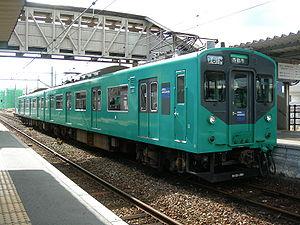
La ligne Kakogawa est une ligne de train japonaise exploitée par la West Japan Railway Company. Cette ligne relie Kakogawa à Tamba.